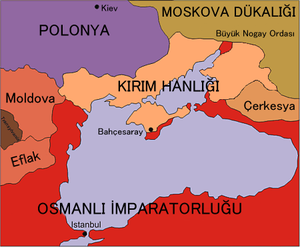
La guerre polono-cosaque-tatare est un conflit qui se déroule de 1666 à 1671 sur le territoire de l'actuelle Ukraine. Les belligérants sont l'hetmanat cosaque d'Ukraine, vassal de la République polono-lituanienne, et le khanat tatar de Crimée, vassal de l'Empire ottoman, avec une implication limitée de leurs suzerains respectifs.